Dóra Papp

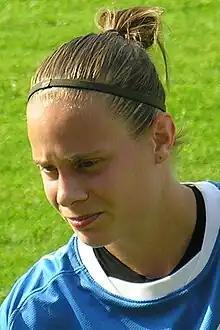

Dóra Papp (born 5 January 1991 in Szombathely) is a Hungarian football midfielder currently playing in the Eredivisie for VV Alkmaar. She is a member of the Hungarian national team.